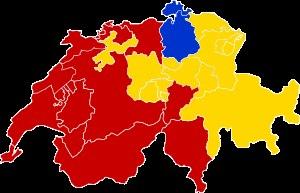
Le droit suisse est l'ensemble des règles juridiques de la Suisse, à tous ses niveaux de pouvoir. Originaire du droit romain, le droit suisse appartient à la famille des droits romano-germaniques et est une construction composite influencée notamment par le droit français et le droit allemand, ainsi que les autres droits européens.